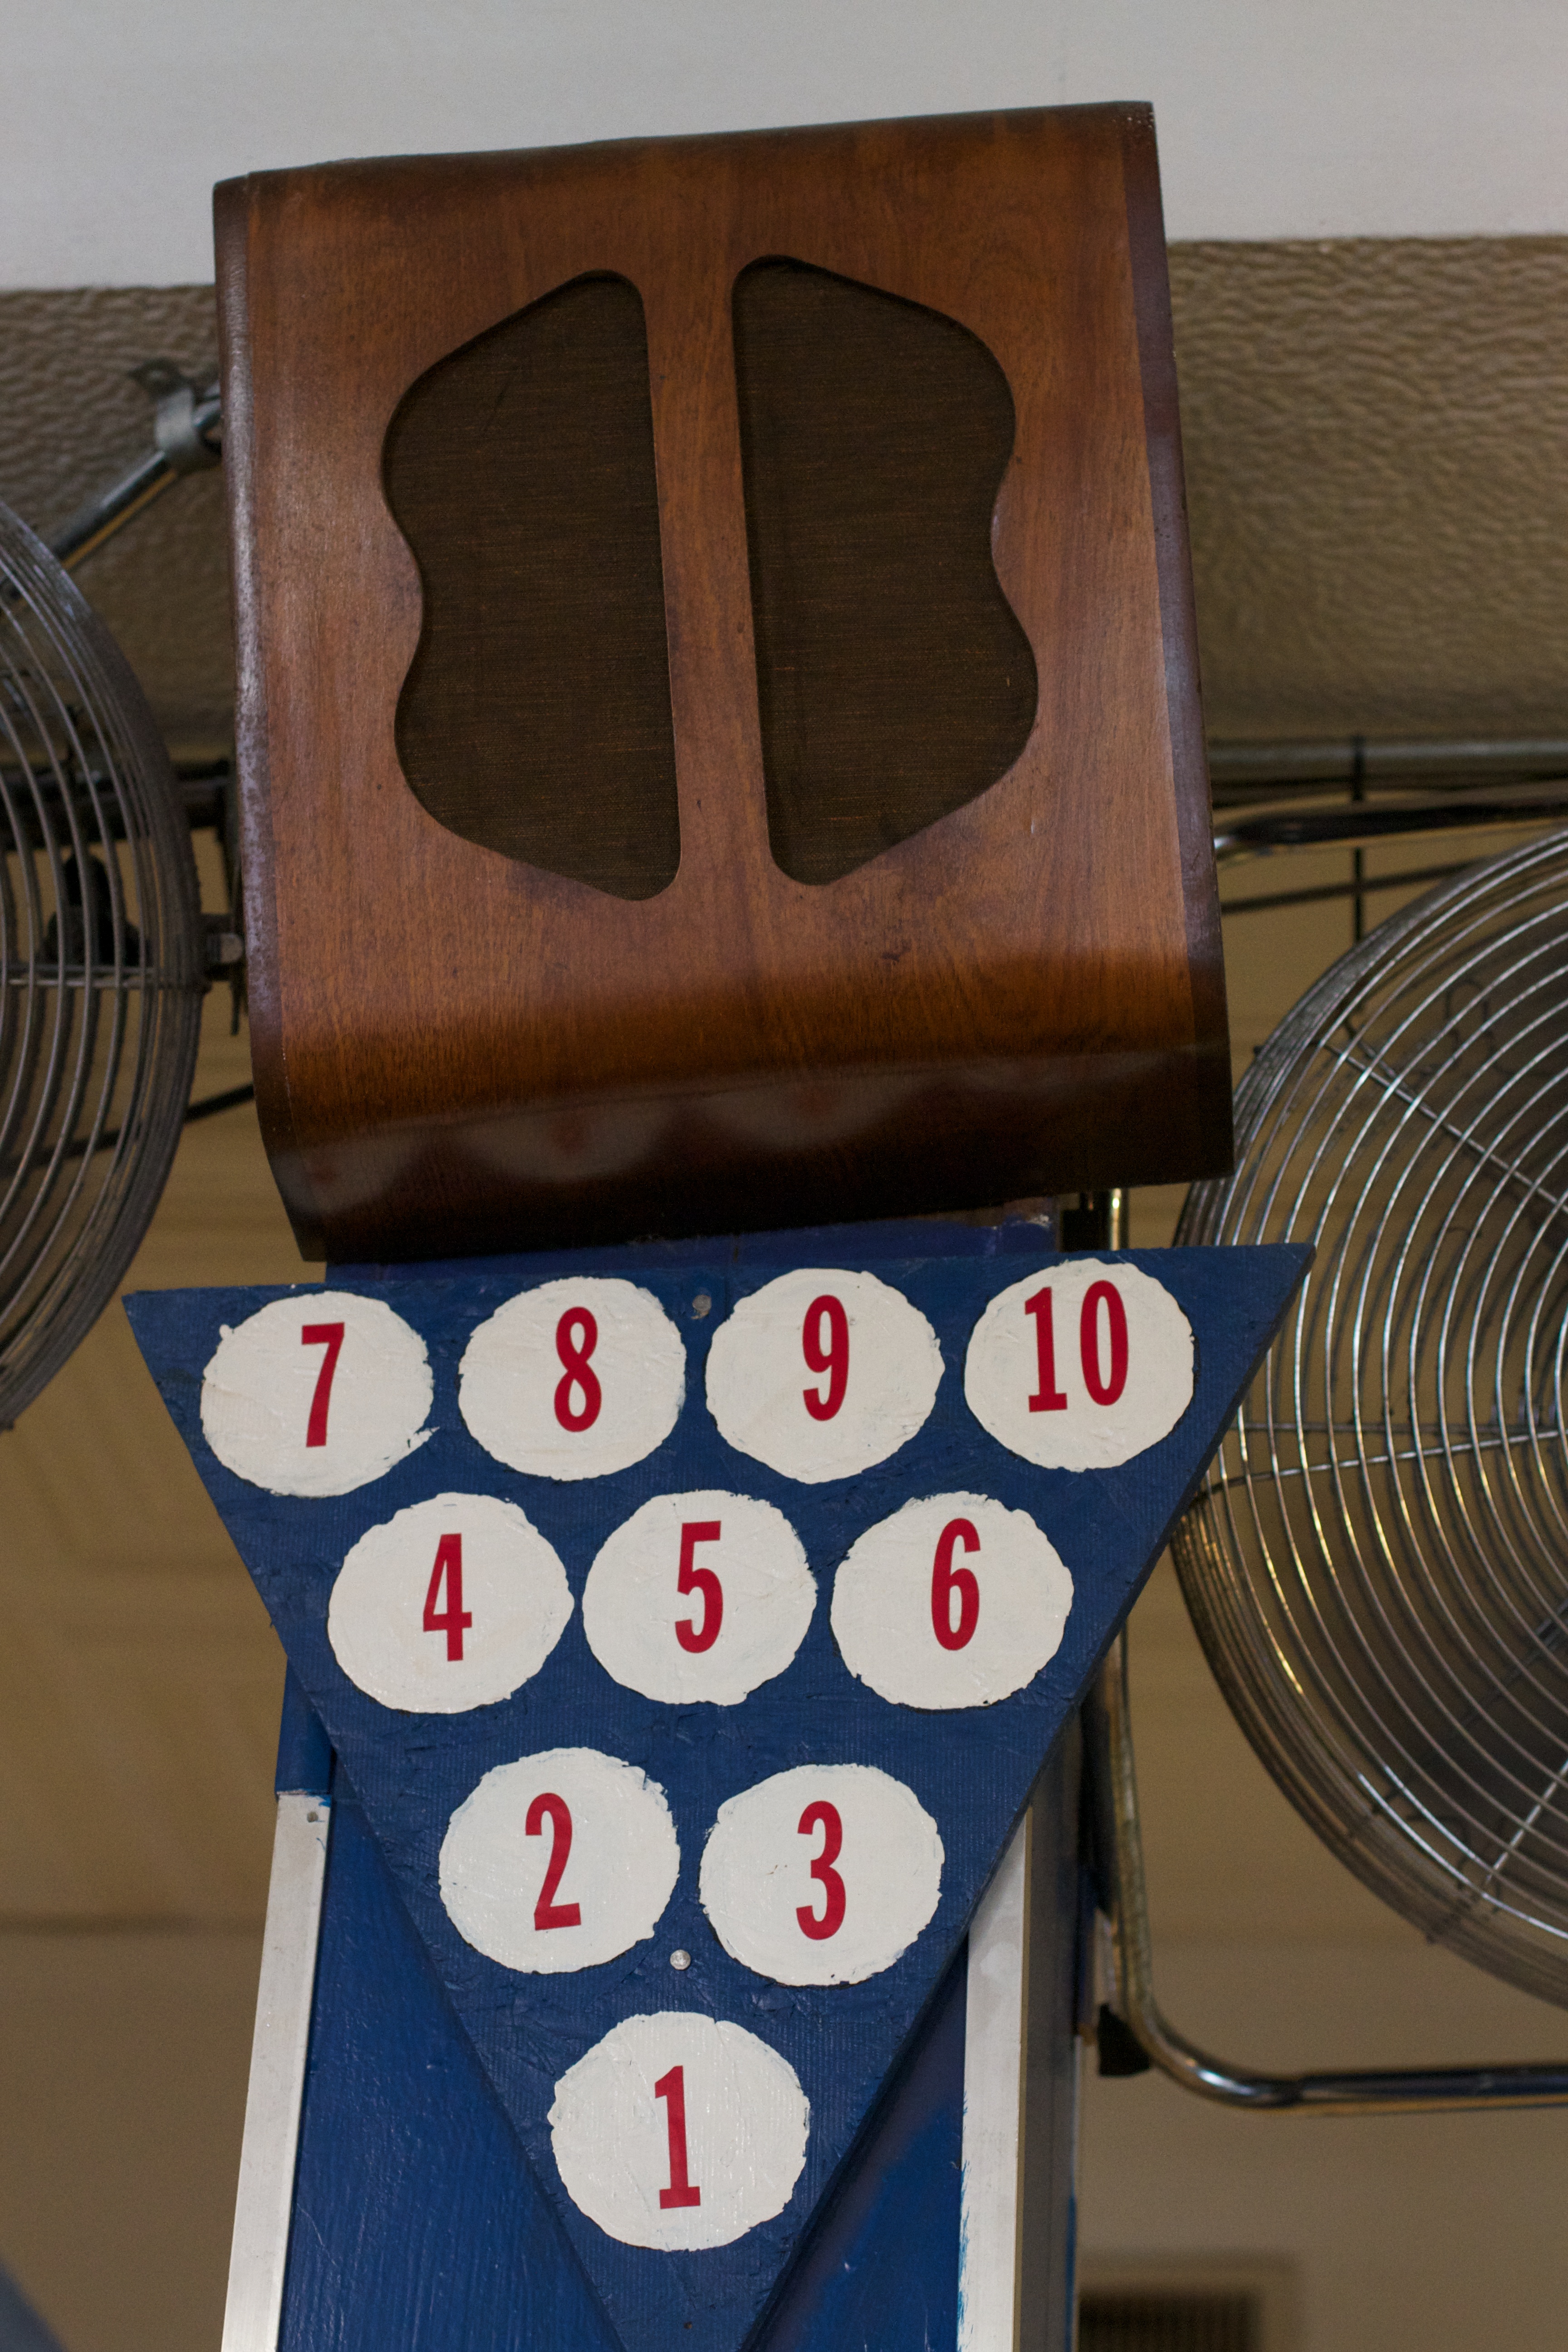
art, design, shape